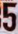
Number: 5